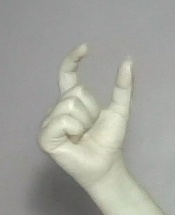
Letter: nun